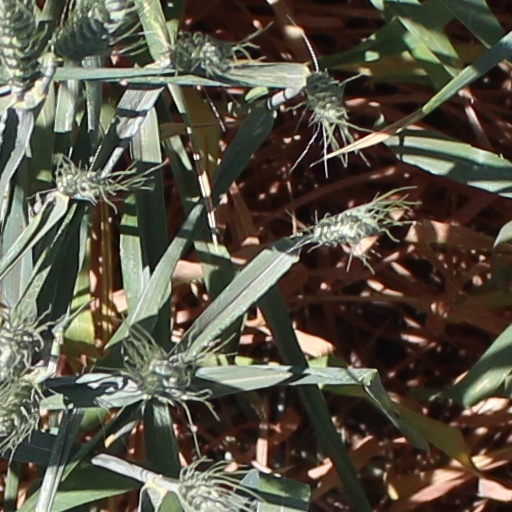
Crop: wheat